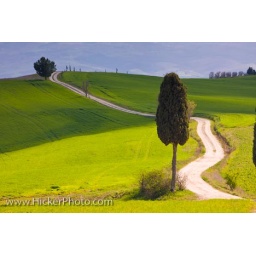
Cypress tree lined gravel road near the town of Pienza in the Province of Siena, Region of Tuscany, Italy, Europe.